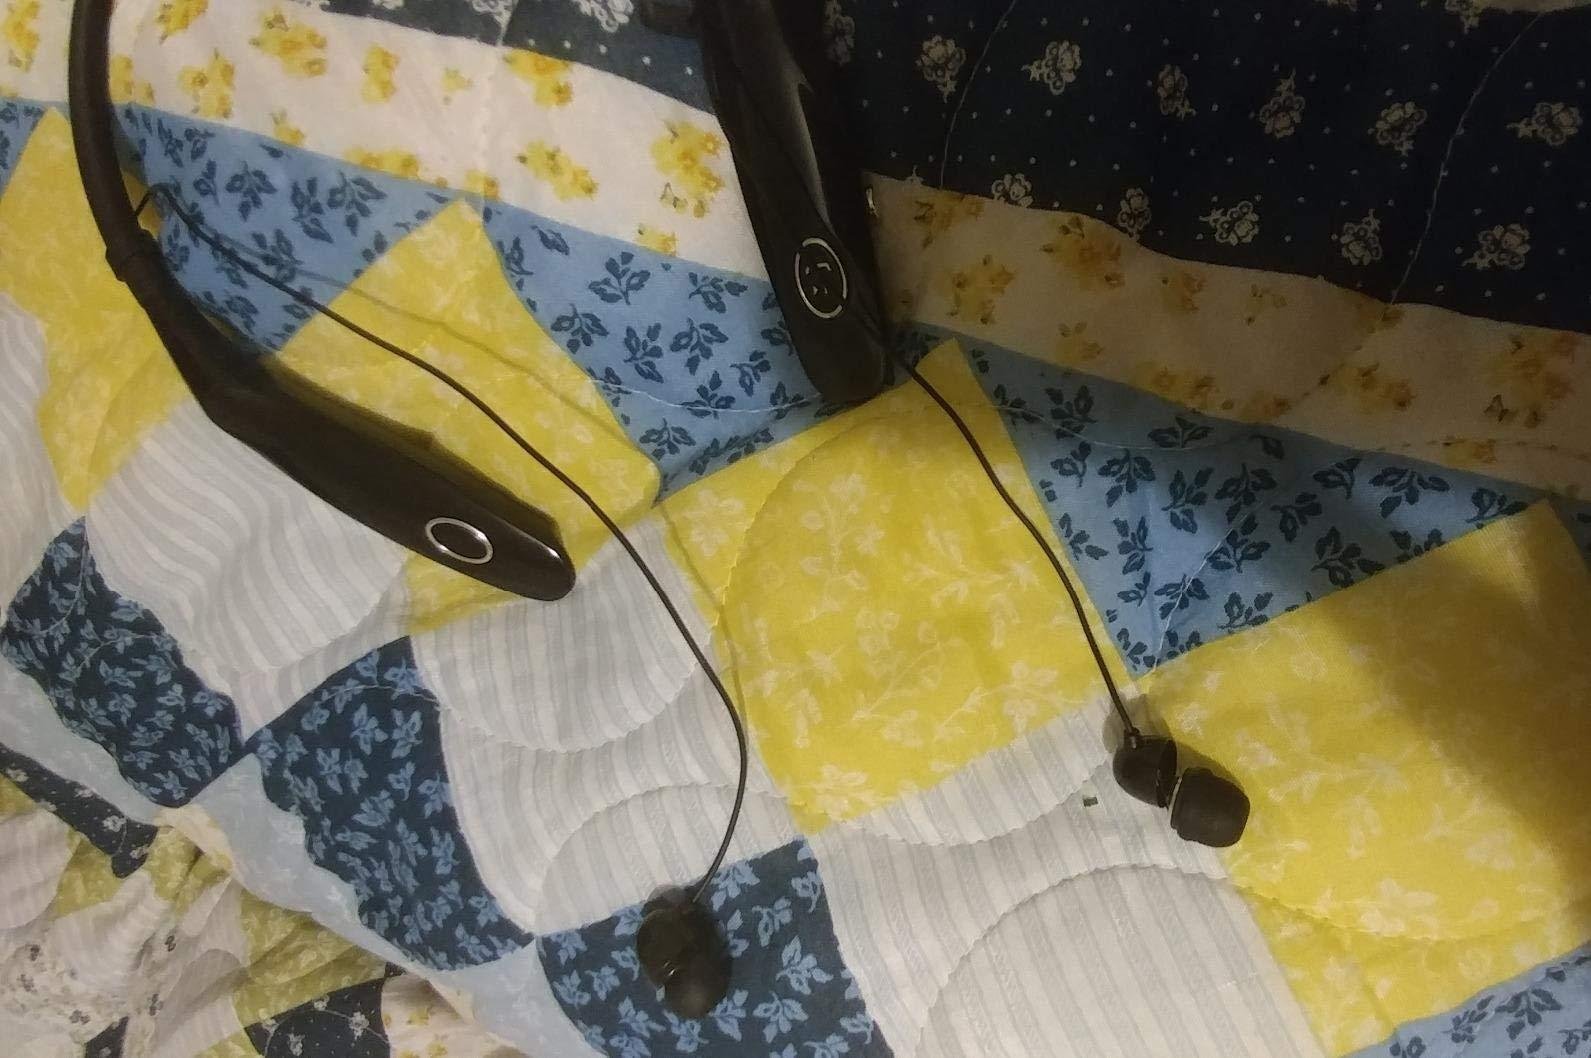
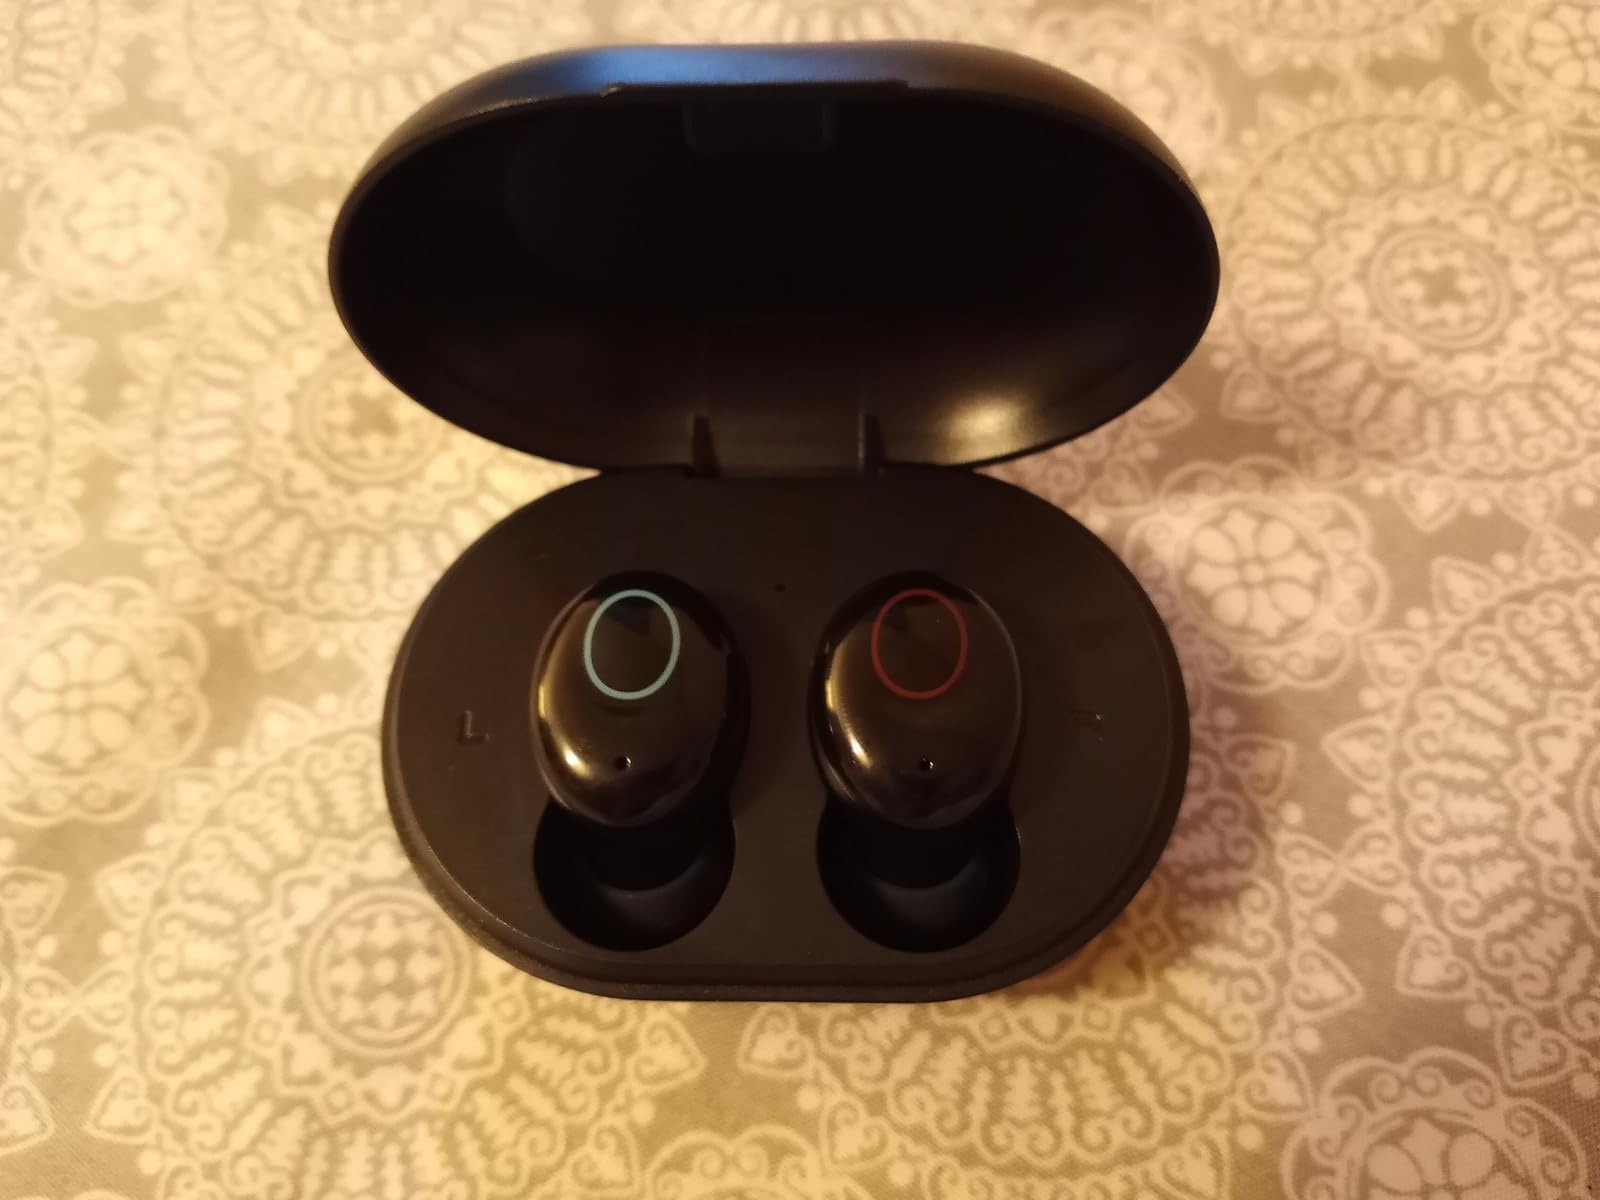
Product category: earbuds
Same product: no